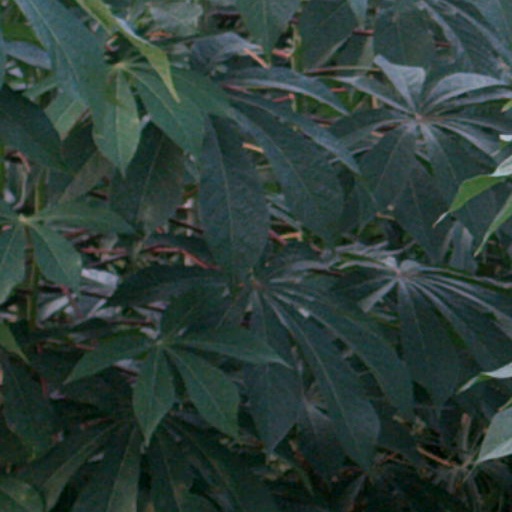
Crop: cassava